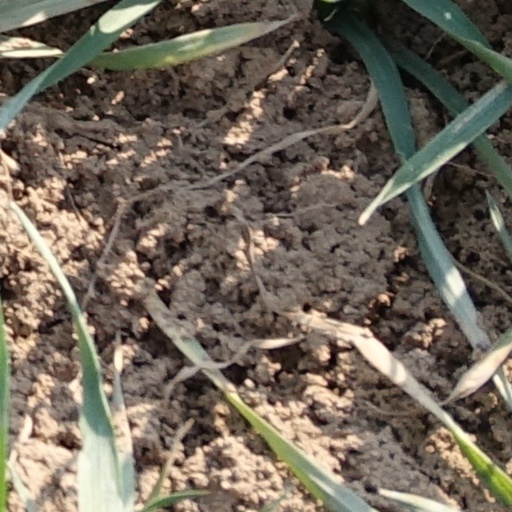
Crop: wheat